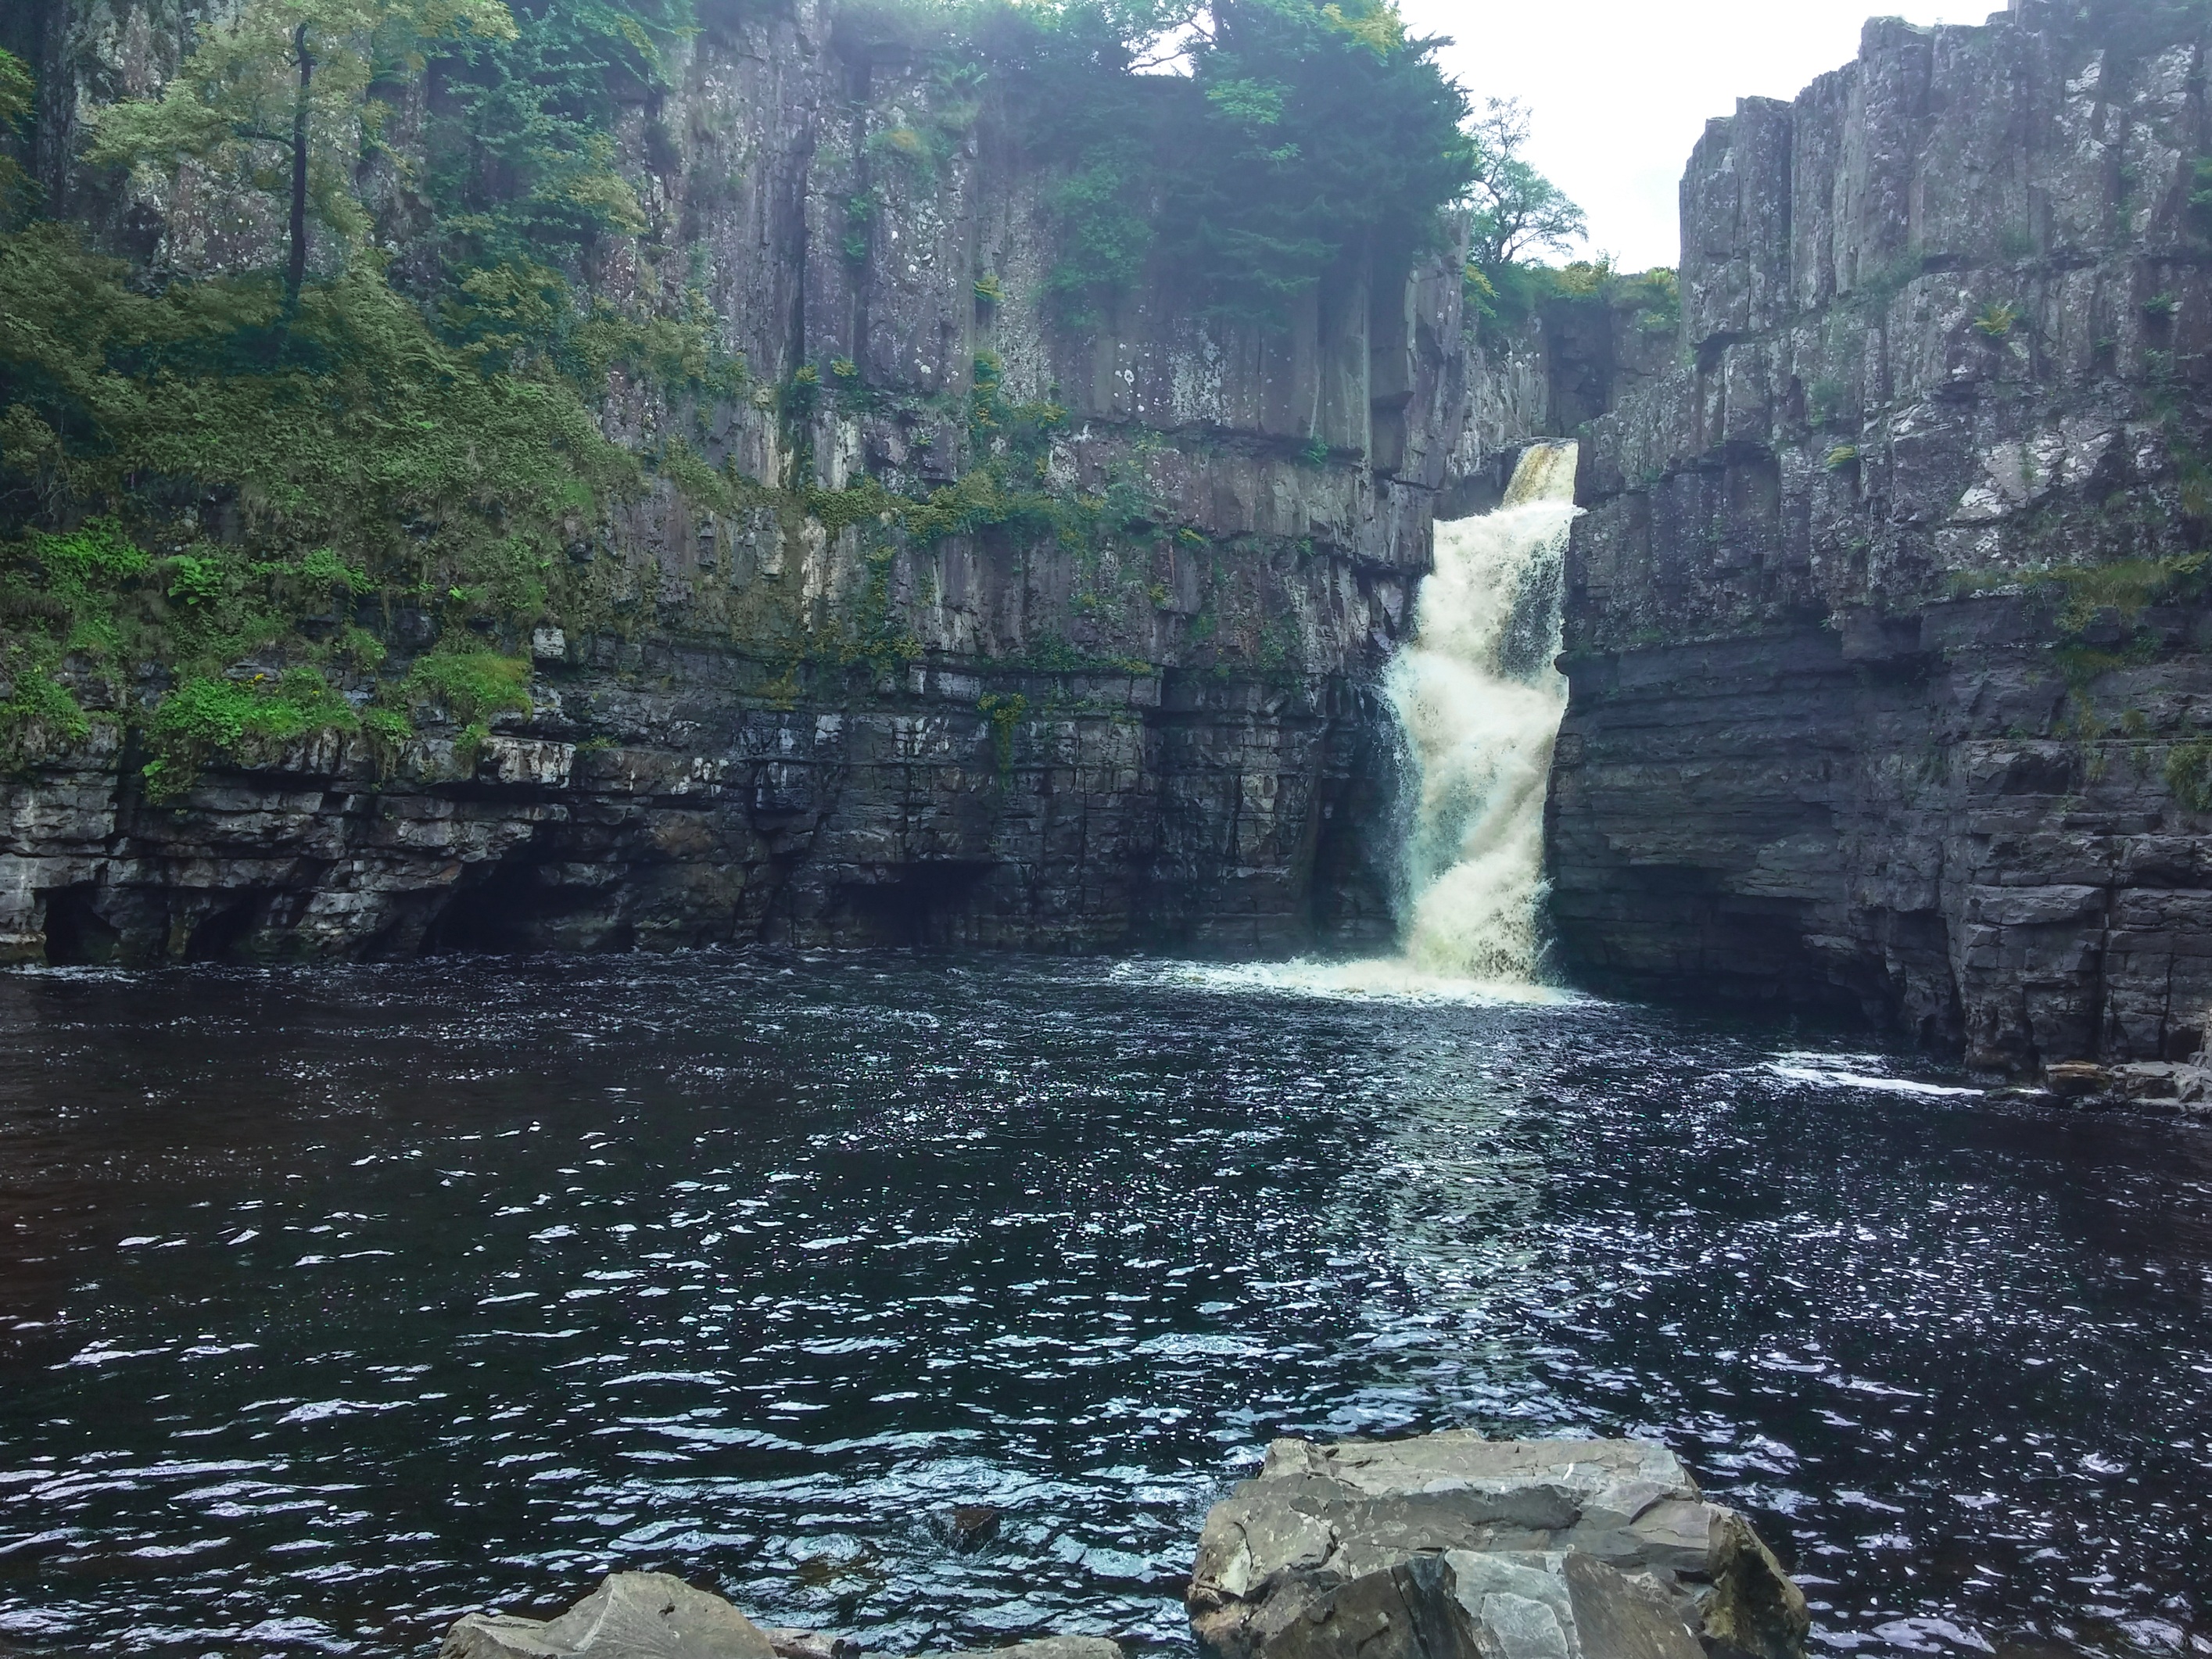
landscape, nature, forest, outdoor, rock, waterfall, river, valley, cliff, stream, cascade, fresh, rapid, terrain, body of water, ravine, water feature, watercourse, geological phenomenon